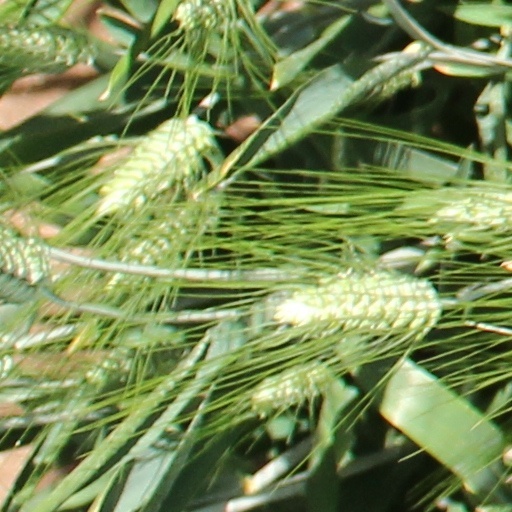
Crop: wheat